Self-service laundry

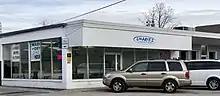
A modern laundromat in Ohio

Laundromats are an essential business in urban communities. Laundromat owners may employ someone to oversee and maintain the general laundromat throughout the day. Some laundries employ staff to provide service for the customers. Minimal service centres may simply provide an attendant behind a counter to provide change, sell laundry detergent, and watch unattended machines for potential theft of clothing. If the business is big enough, the owner may employ a plumber to constantly maintain the machines and other workings.